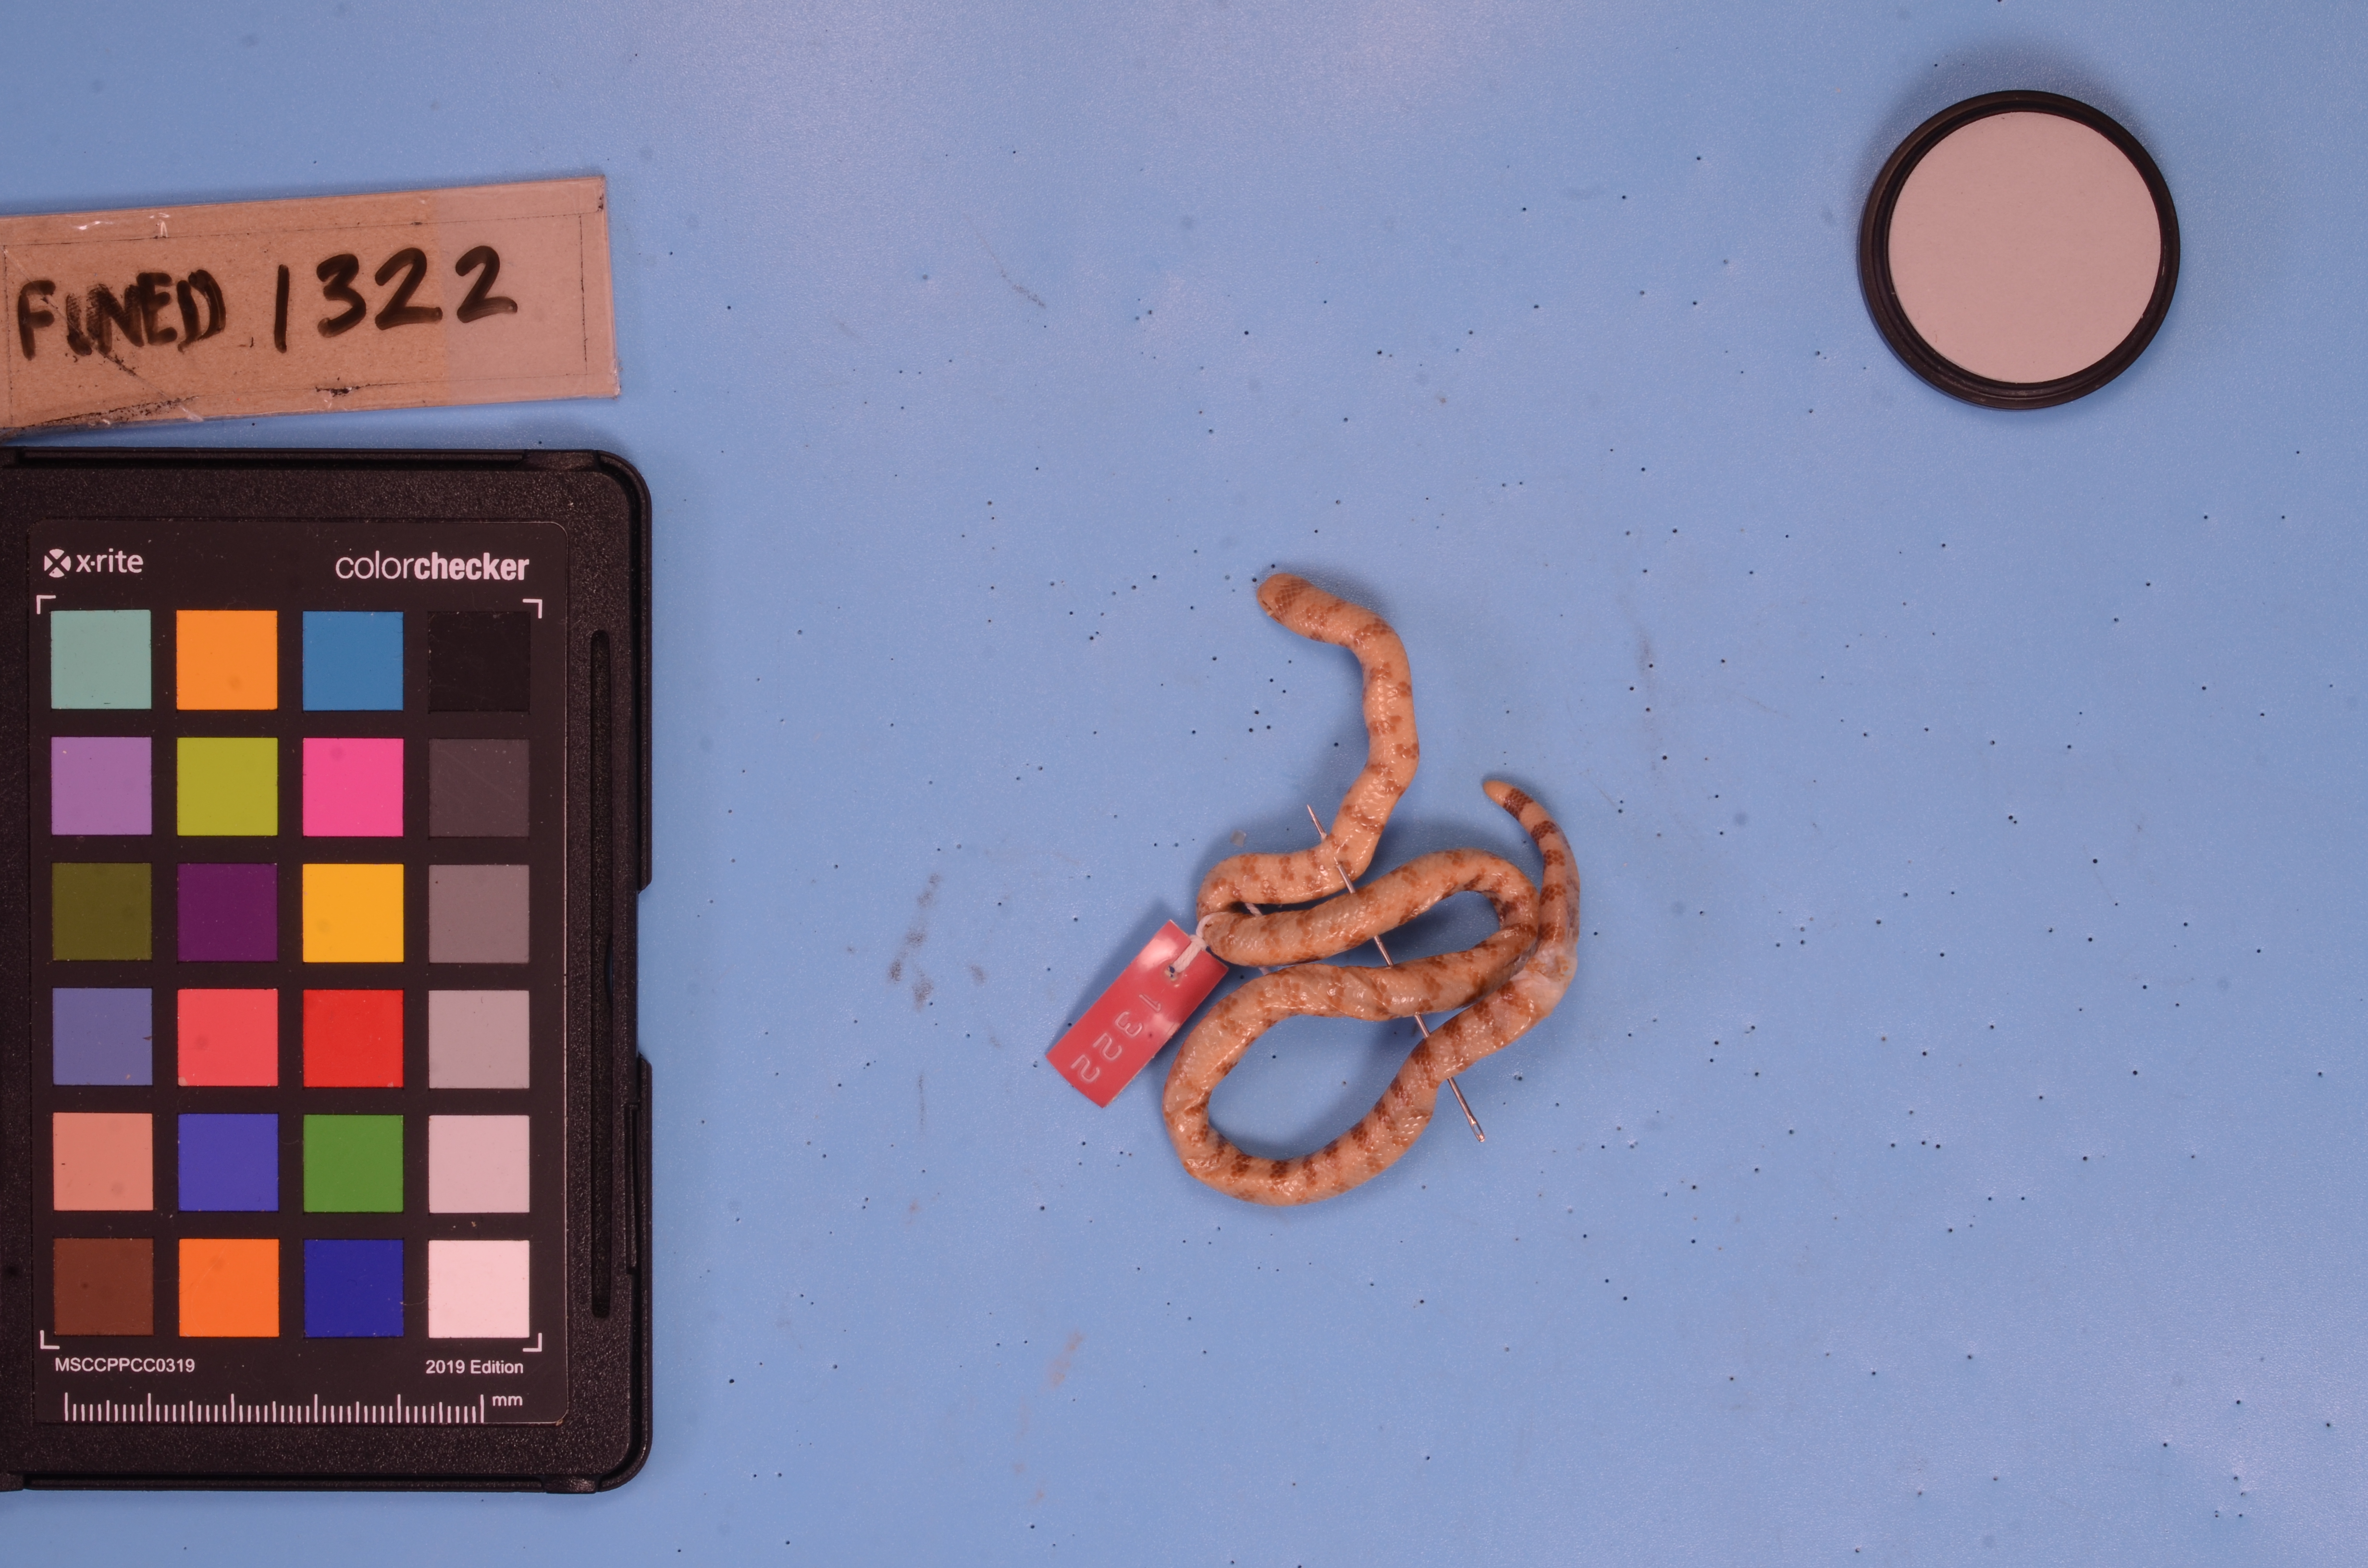
Species: Anilius scytale
View: ventral
Mimicry status: bad mimic